Switching Channels

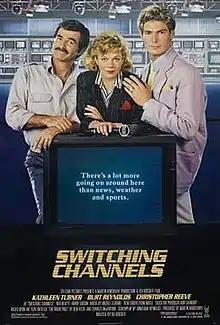
Theatrical release poster

Switching Channels is a 1988 American comedy film that is a cable television newsroom-based retelling of newspaper-based 1928 play "The Front Page", the 1931 film of the same name, and the 1940 film "His Girl Friday". It stars Kathleen Turner as Christy Colleran, Burt Reynolds as John L. Sullivan IV, Christopher Reeve as Blaine Bingham, Ned Beatty as Roy Ridnitz, Henry Gibson as Ike Roscoe, and George Newbern as Sigenthaler. The film was notorious for its harsh infighting between Reynolds and Turner during filming. The film was a box office failure and received mixed reviews from critics.